2021 State Opening of Parliament

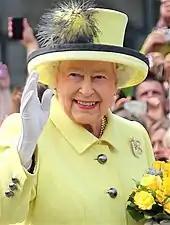
It was the 67th (and final) state opening carried out by Queen Elizabeth II.

A State Opening of Parliament took place on 11 May 2021. Queen Elizabeth II opened the second session of the 58th Parliament with the traditional Queen's Speech. The event was significant as it involved many restrictions due to the COVID-19 pandemic in the United Kingdom.